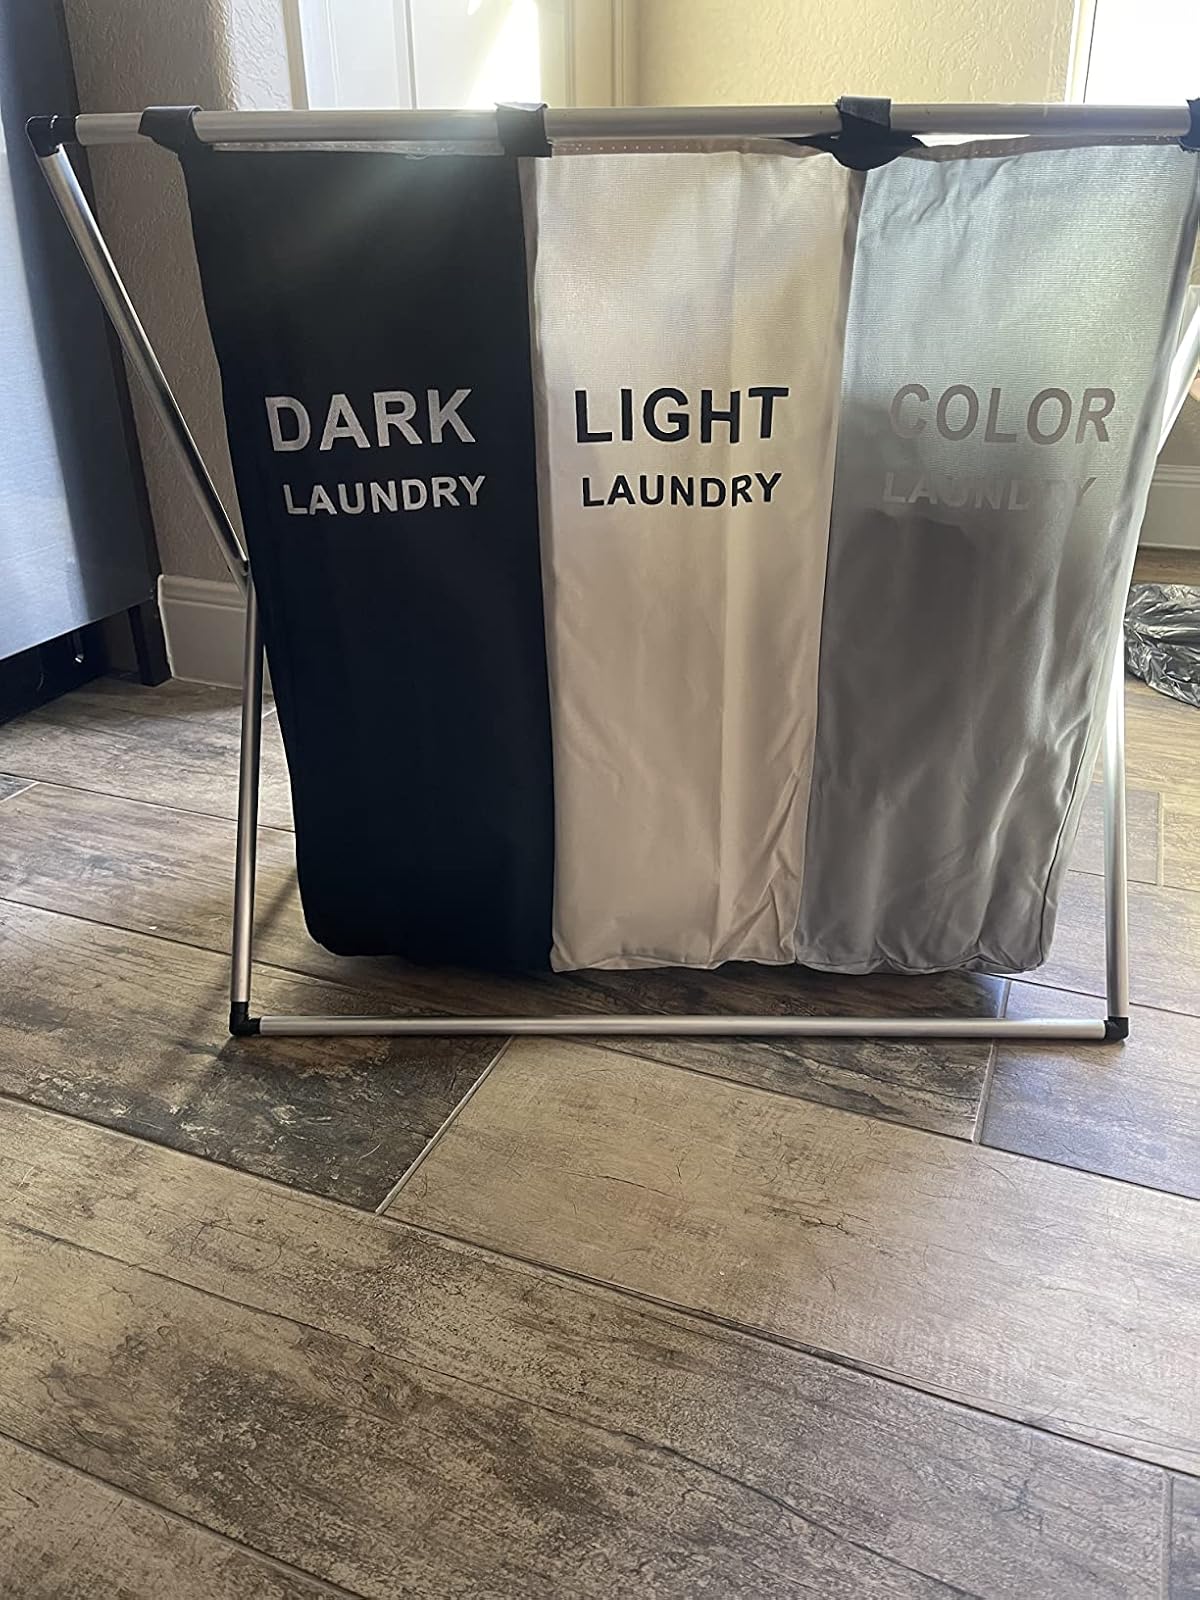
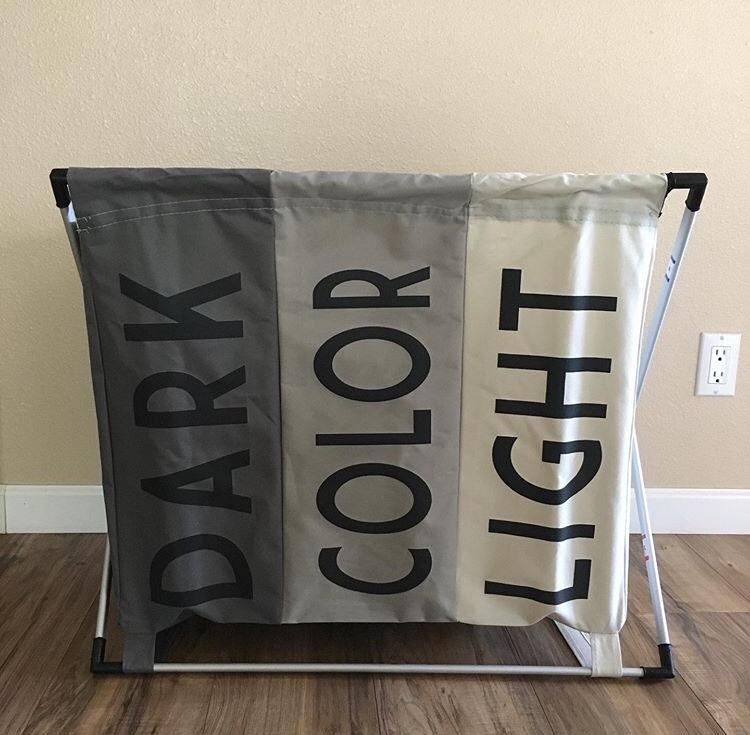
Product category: items_hamper
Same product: no